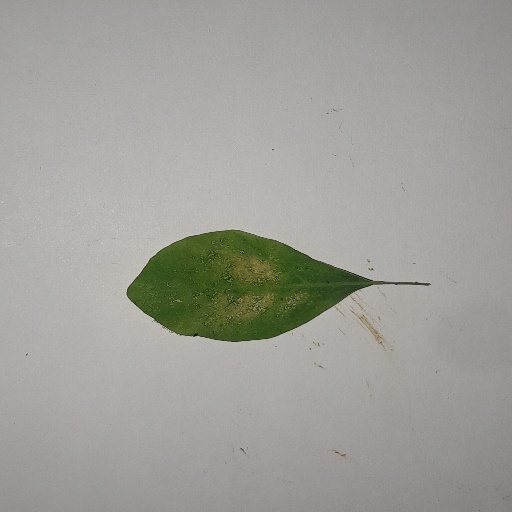
Species: Sojina
Leaf condition: Yellow Leaf